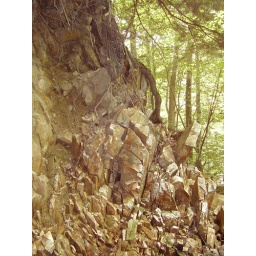
Marble rock face - eroded by Broad Brook